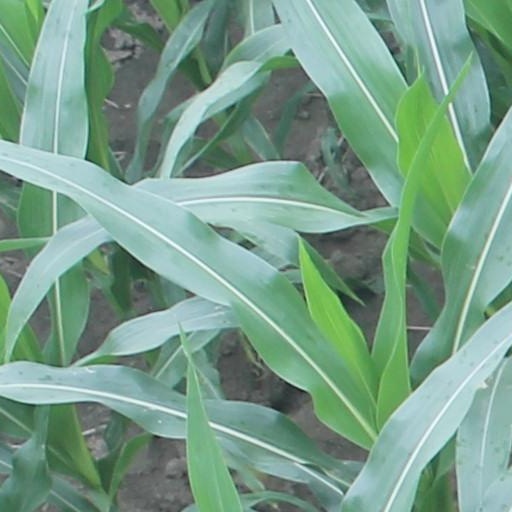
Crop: maize; corn